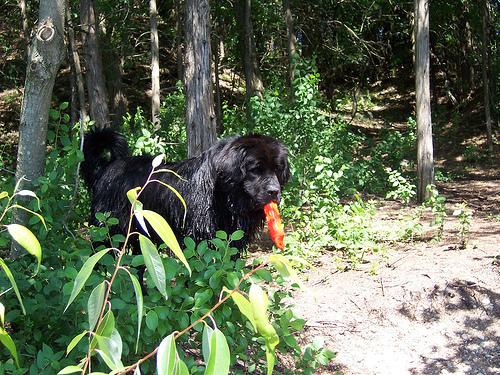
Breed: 215-n000031-Newfoundland